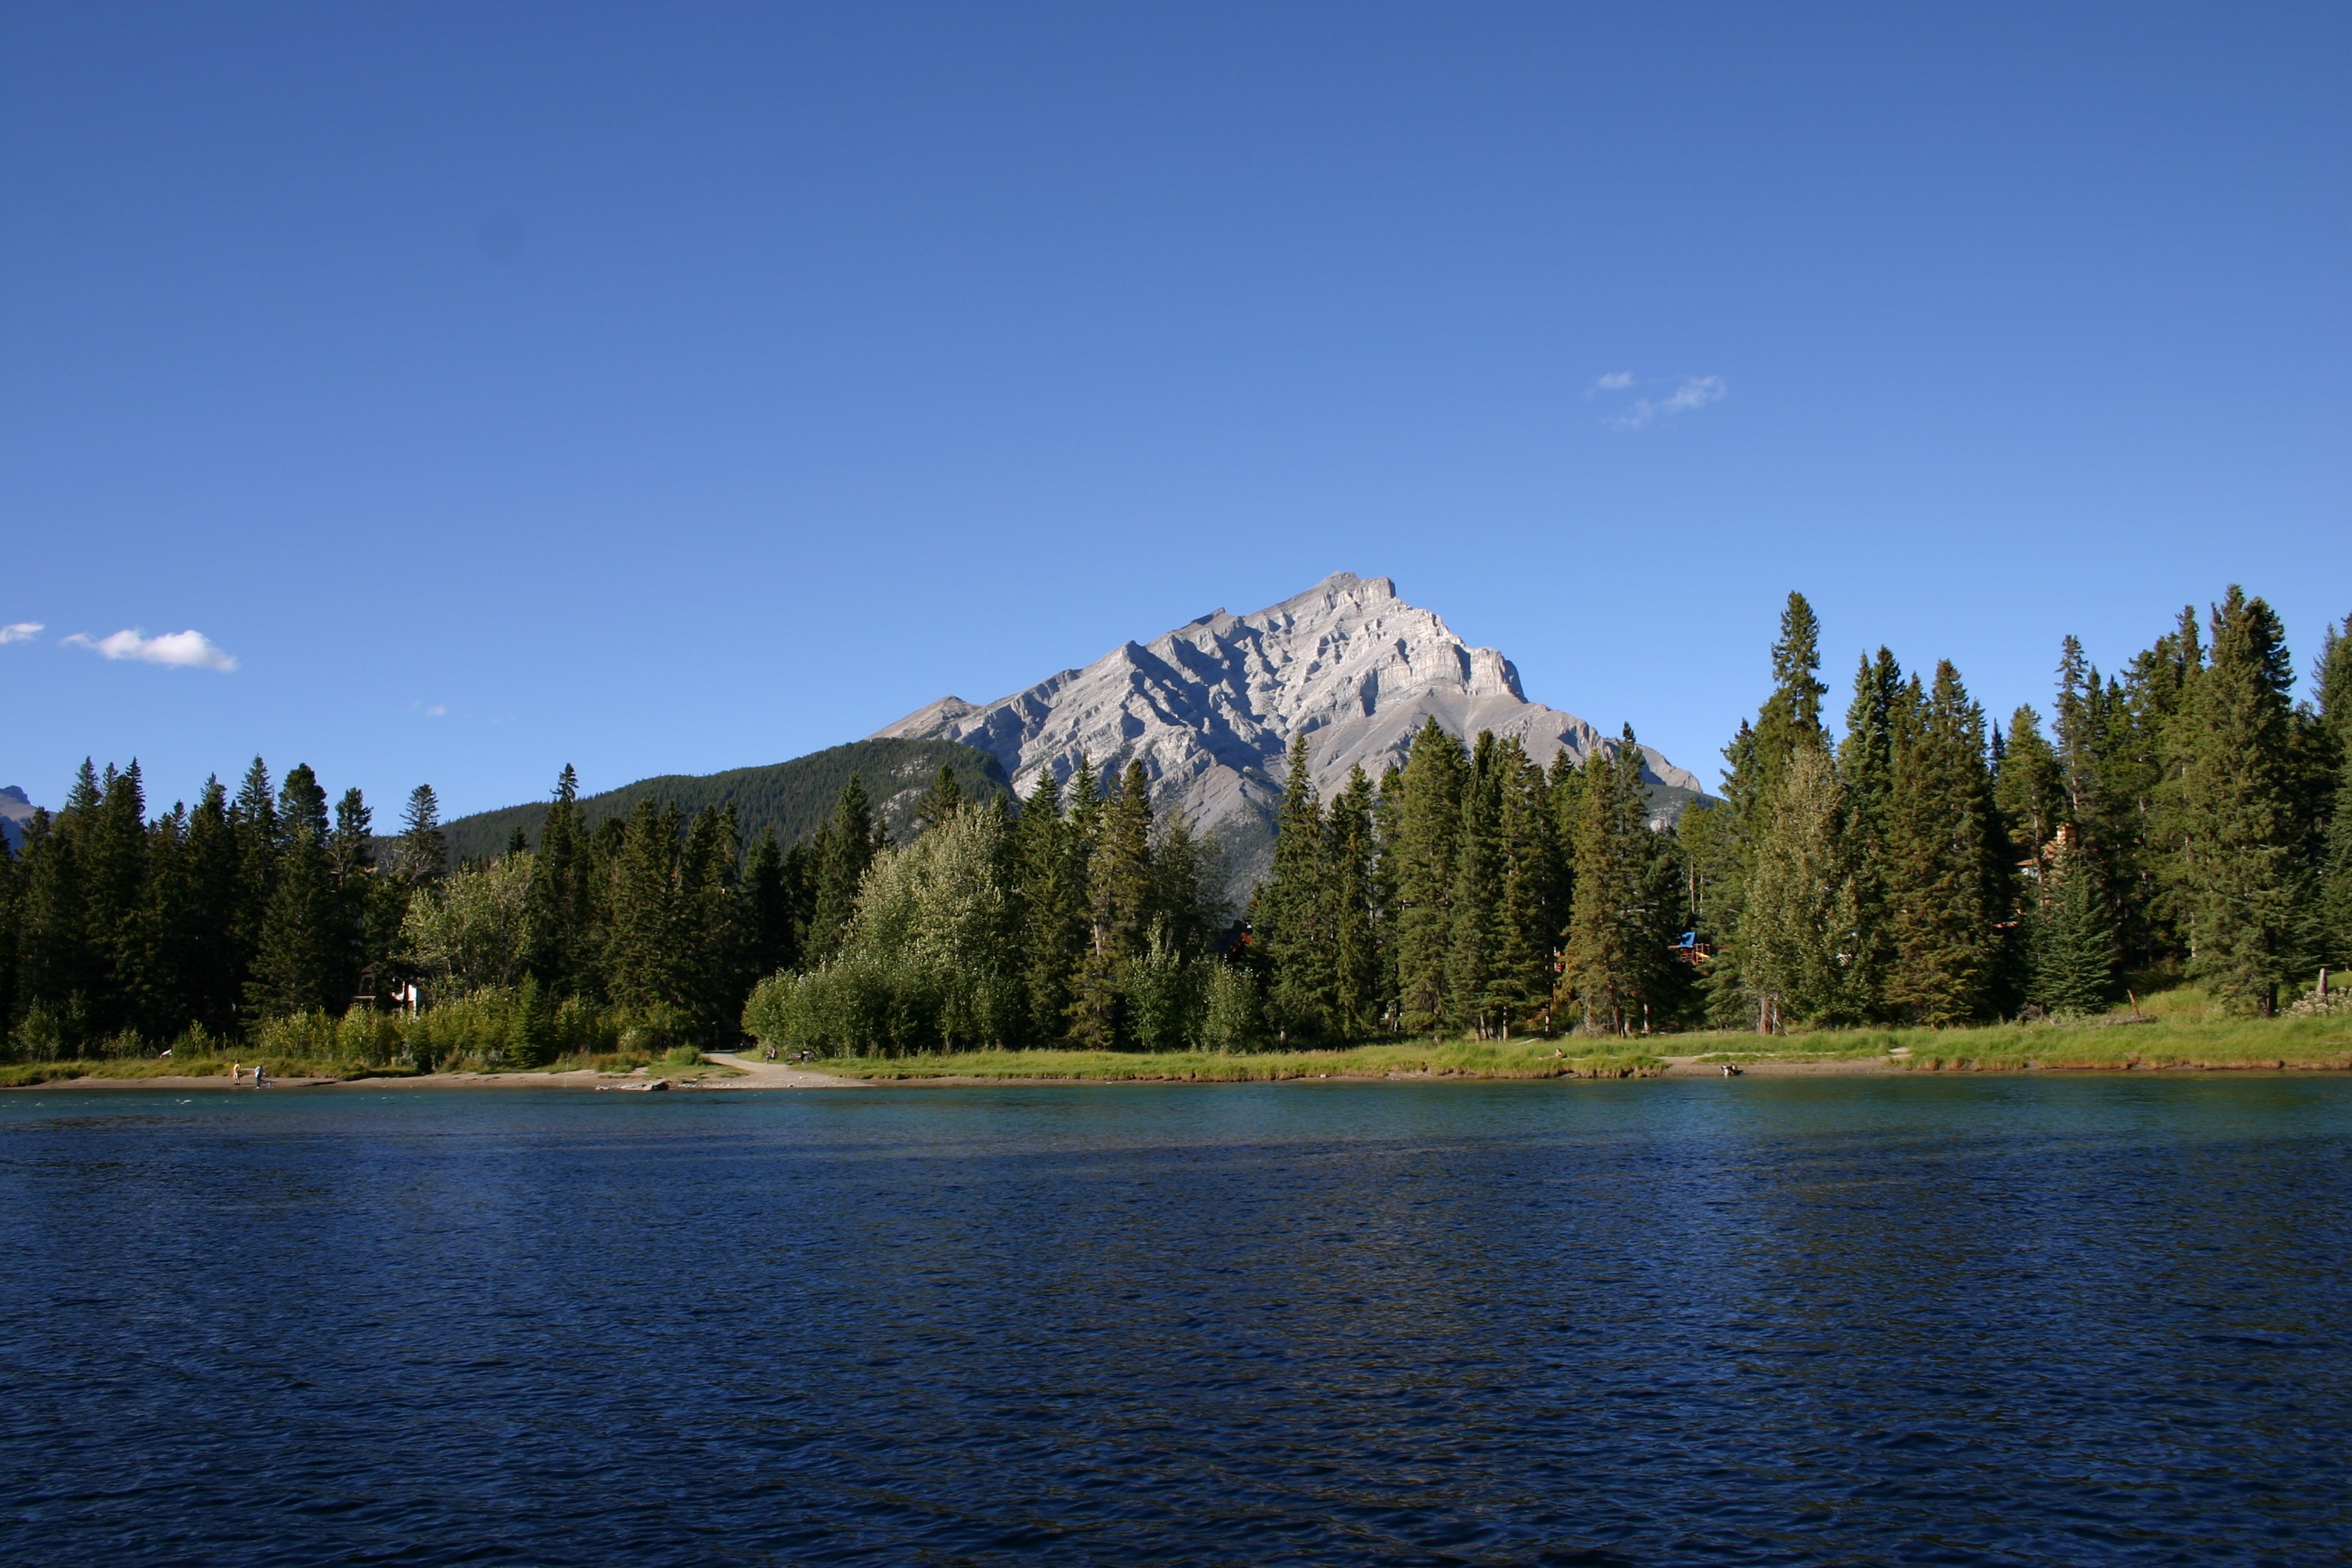
landscape, tree, nature, forest, wilderness, mountain, lake, river, mountain range, reflection, reservoir, body of water, canada, loch, mountainous landforms